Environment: real
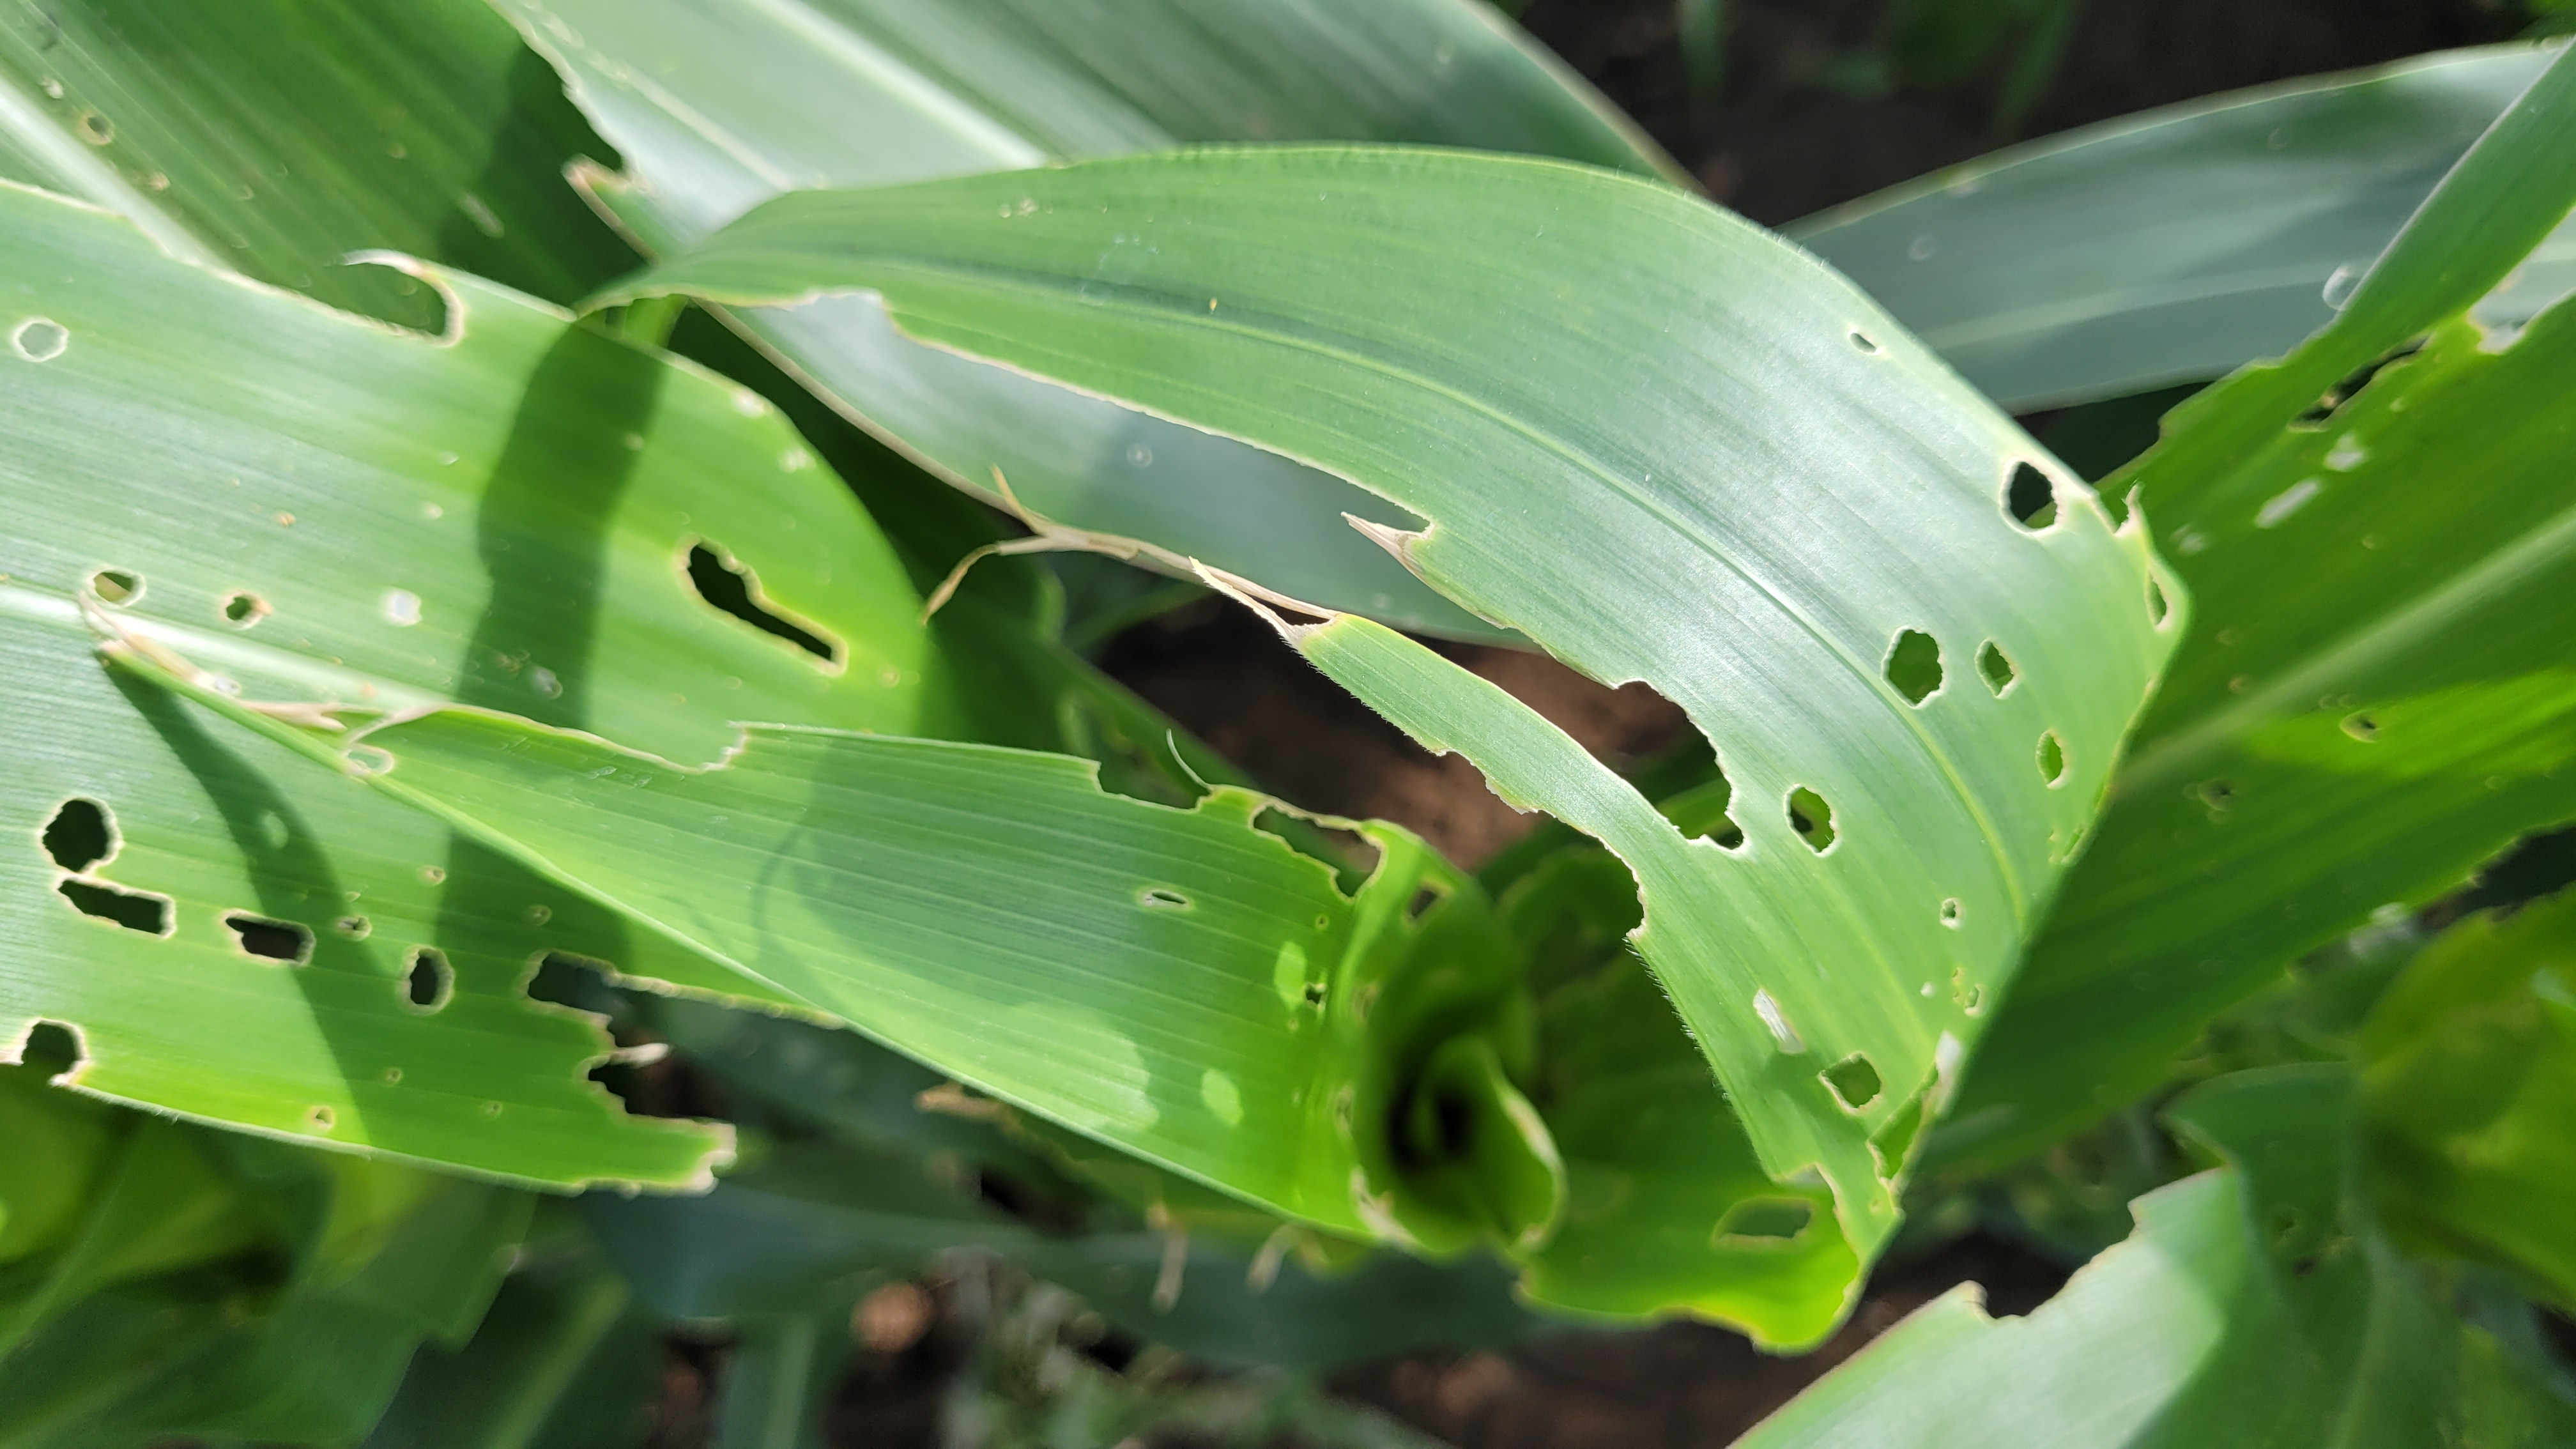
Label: fall_armyworm